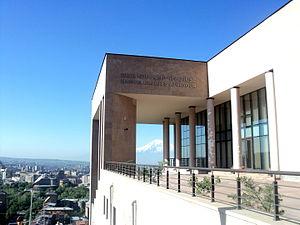
Le Centre Aznavour, est le premier projet culturel de la Fondation Aznavour.
Charles Aznavour, né sous le nom de Shahnourh Varinag Aznavourian le 22 mai 1924 à Paris et mort le 1ᵉʳ octobre 2018 à Mouriès, est un auteur-compositeur-interprète, acteur et écrivain franco-arménien.